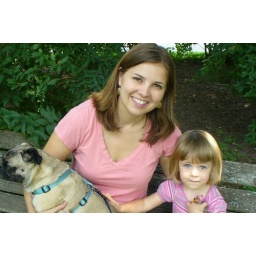
girls in pink, pug in blue